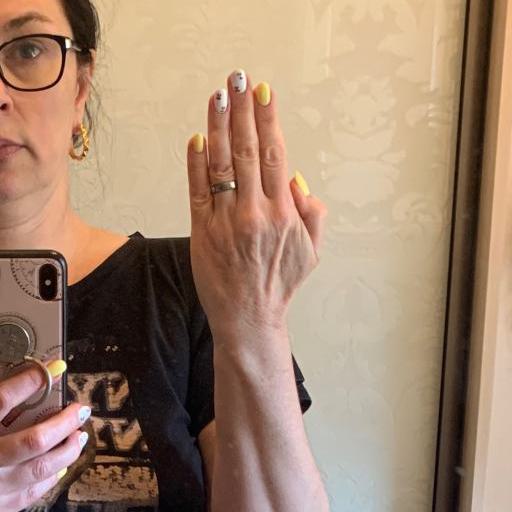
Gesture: stop_inverted